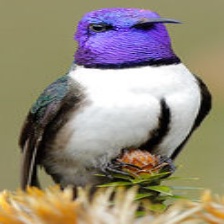
Species: ECUADORIAN HILLSTAR
Scientific name: OREOTROCHILUS CHIMBORAZO
ImageNet parent category: hummingbird